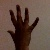
The image shows a hand gesture representing the number 5 in Indian Sign Language.